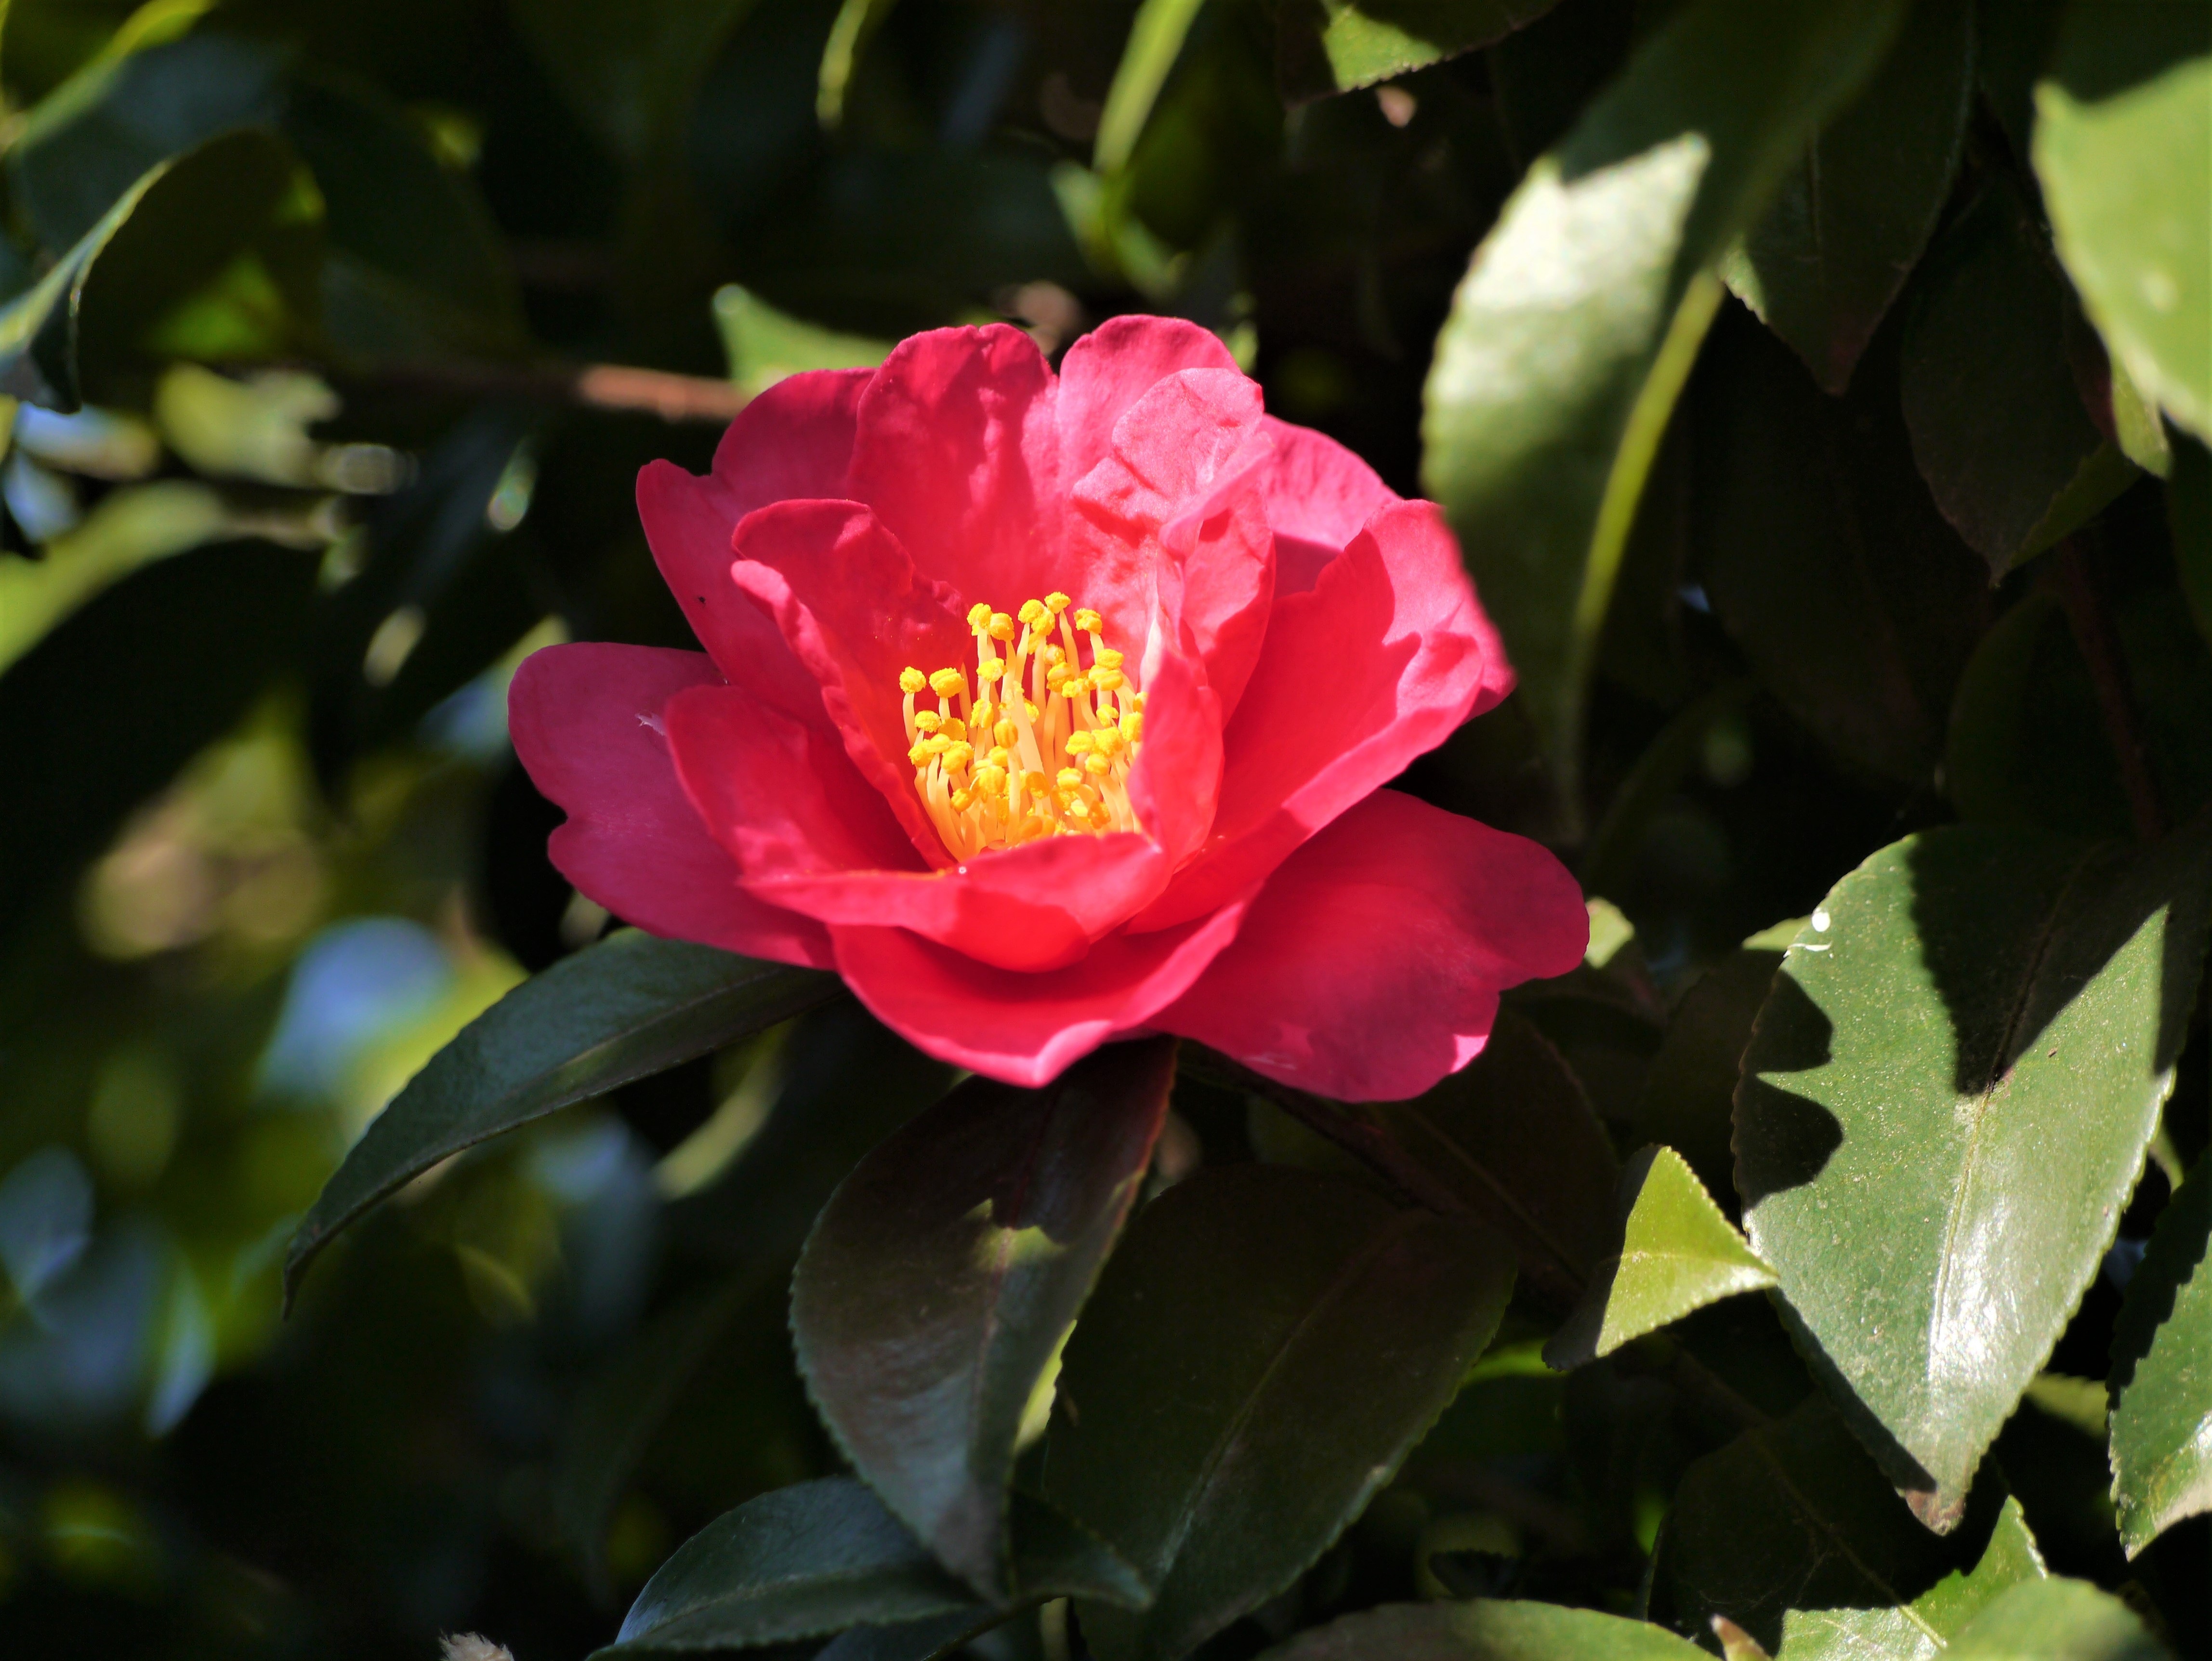
branch, plant, leaf, flower, petal, rose, green, red, botany, yellow, japan, flora, vein, shrub, camellia, otsu park, yokosuka, kanagawa japan, late autumn, theaceae, flowering plant, land plant, camellia sasanqua, japanese camellia